Sonal Jha

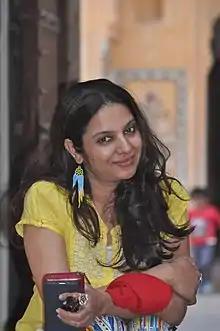
Jha in 2016

Sonal Jha (born 29 July 1971) is an Indian film and television actress. Sonal Jha is best known for her roles in films such as "Lipstick Under My Burkha", "3 Storeys", "Chillar Party" and TV Serials such as "Na Aana Is Des Laado" and "Balika Vadhu".